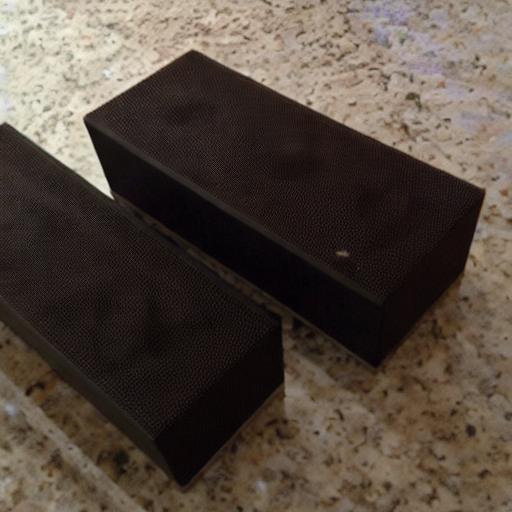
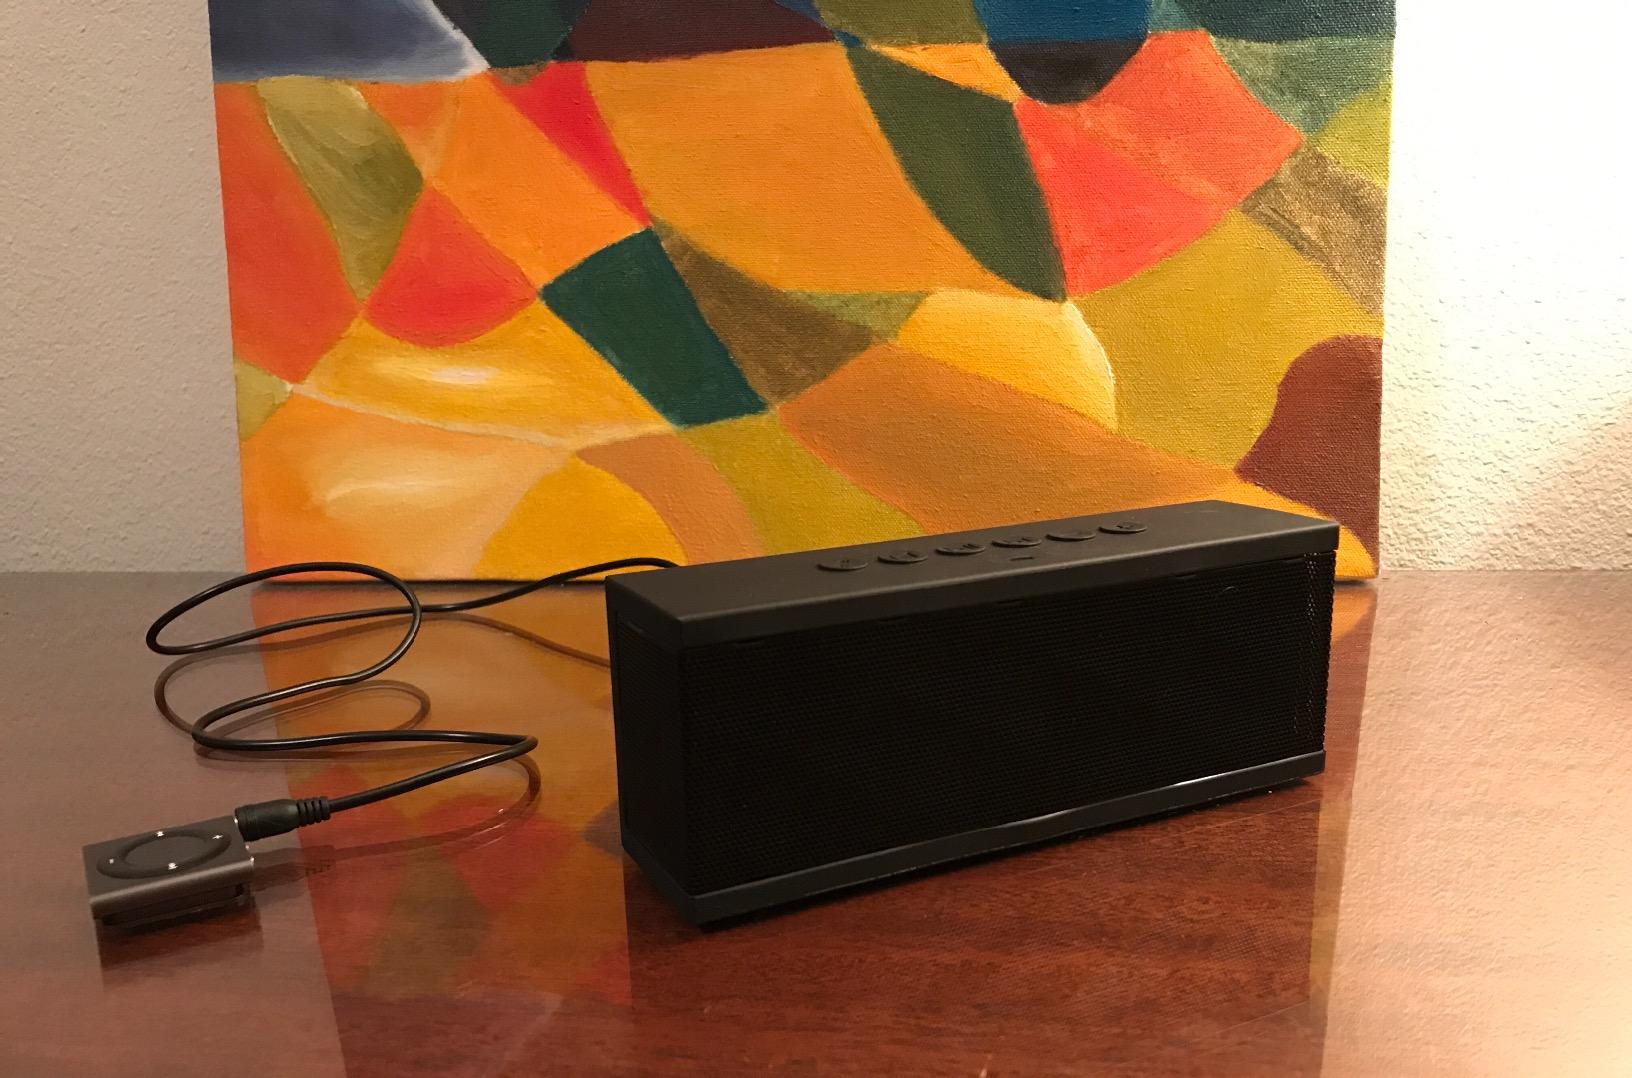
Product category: speaker
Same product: no